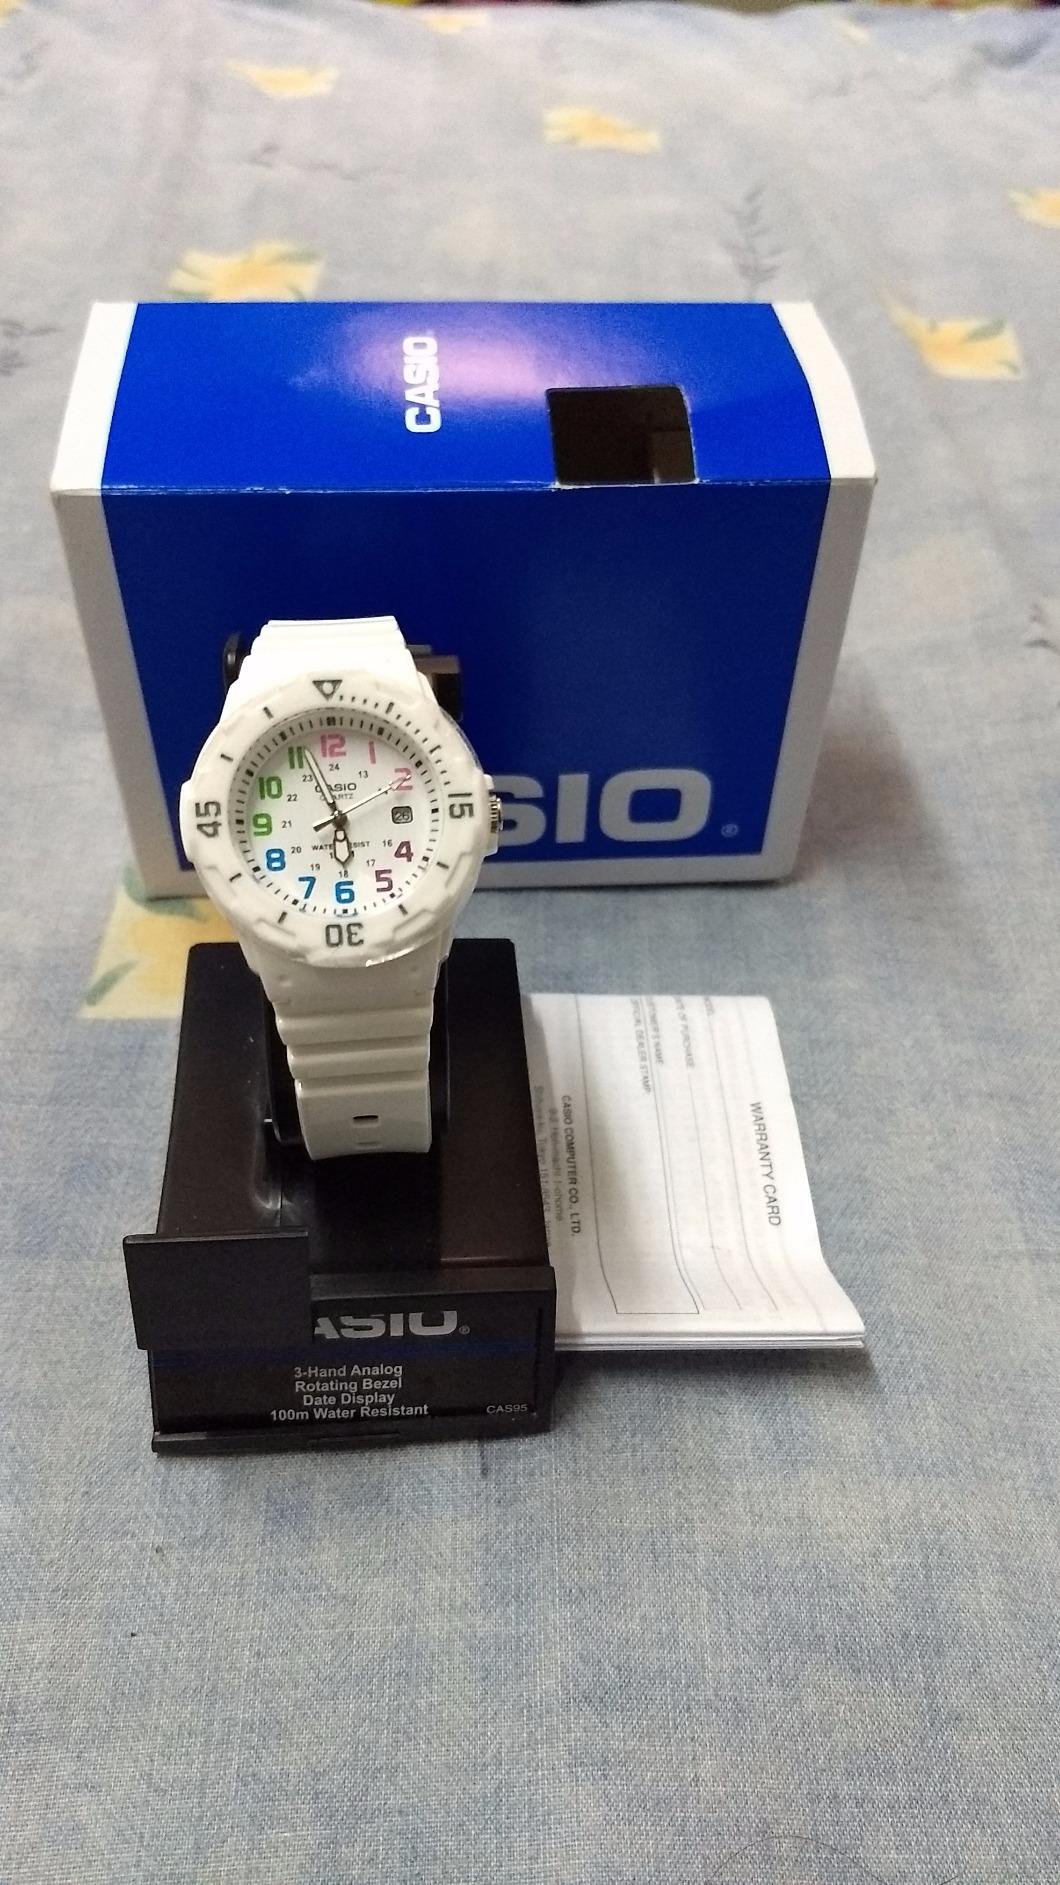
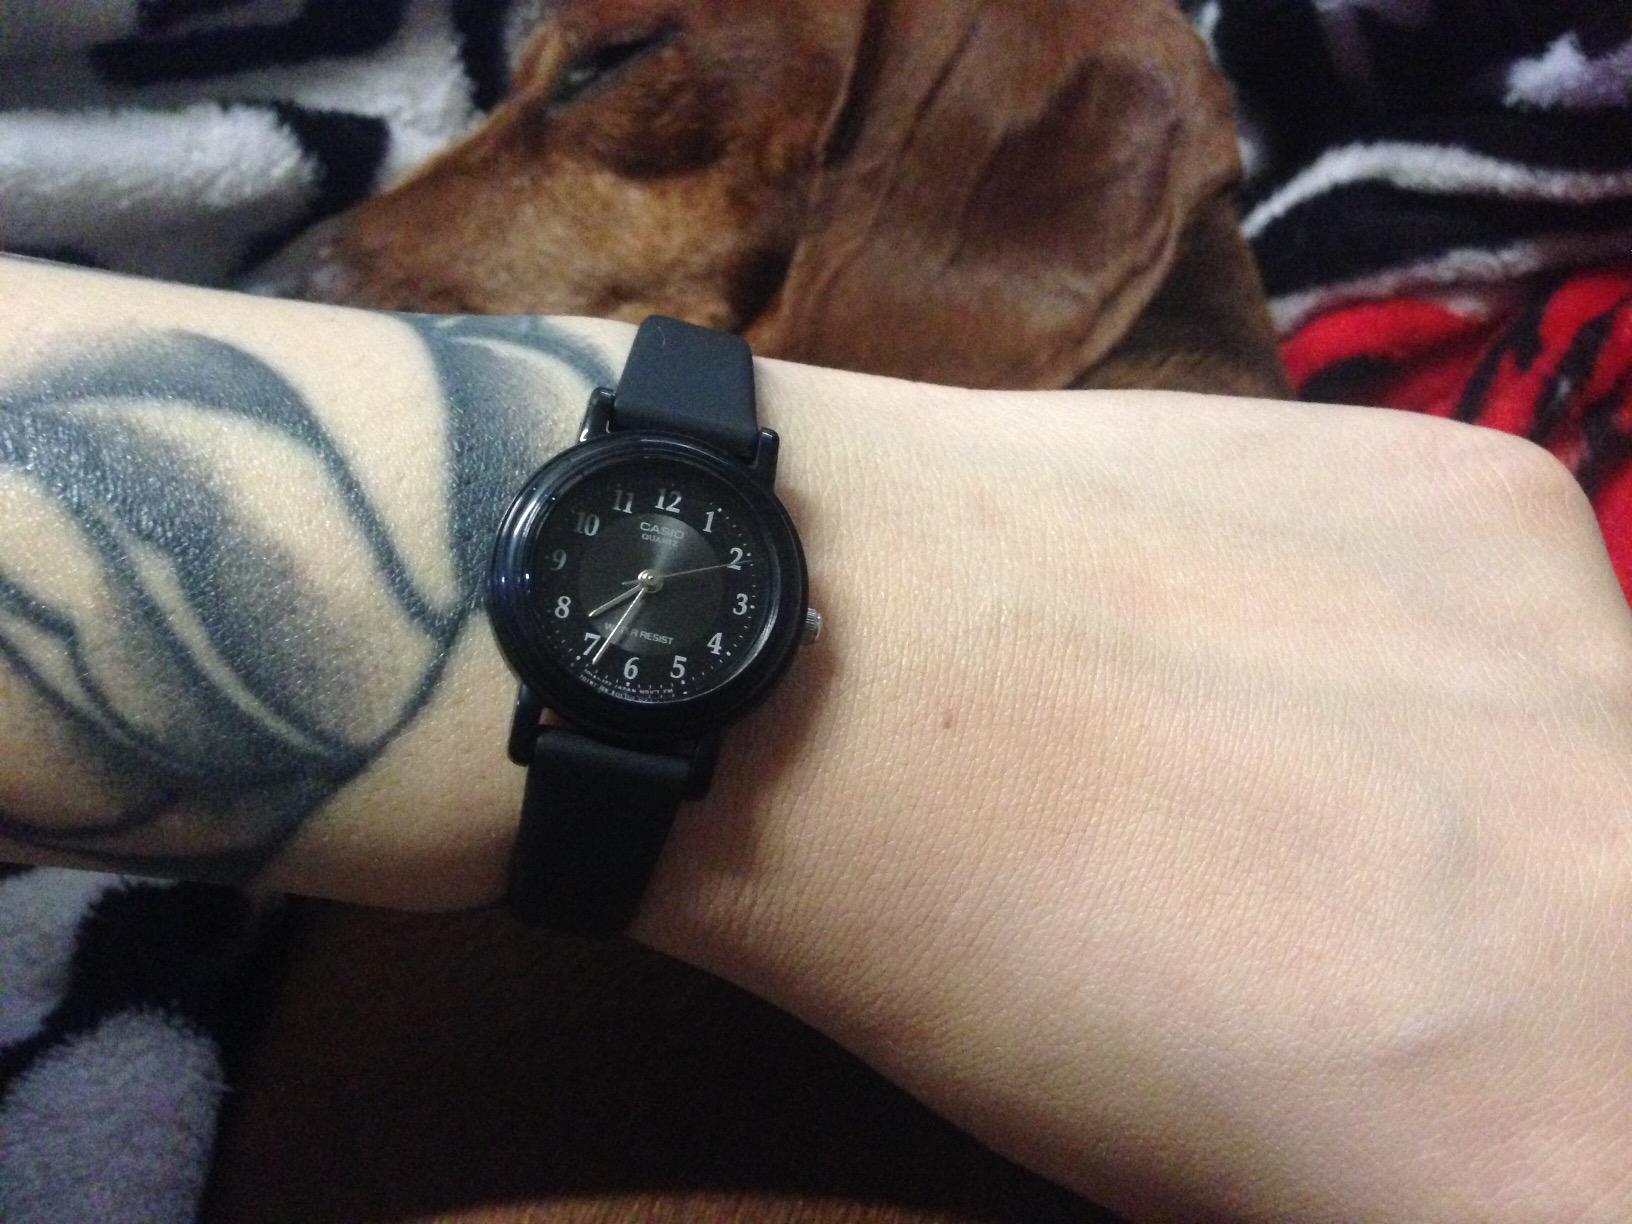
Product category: accessories_watch
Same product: no